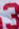
Number: 3